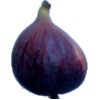
Label: Fig 1